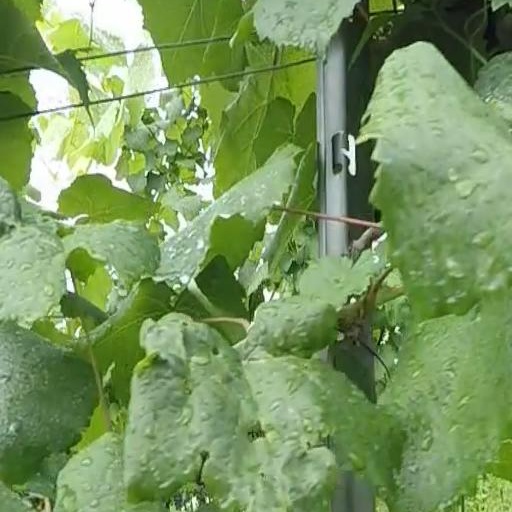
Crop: grape